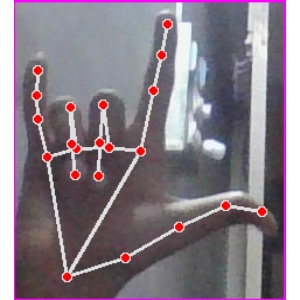
अक्षर: व